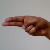
The image shows a hand gesture representing the letter 'H' in Indian Sign Language.